Herbert Rawson

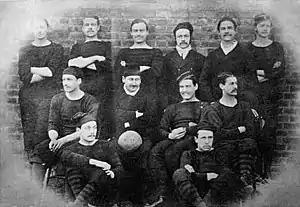
The Royal Engineers team of 1875. Rawson is third from right in the back row.

Rawson played football at Westminster between 1869 and 1871, becoming captain in his final year. After he was commissioned in the Army, he joined the Royal Engineers football club, and was a member of the side who reached the 1874 FA Cup Final, losing 2–0 to Oxford University. His brother William played for the opposition. The following year, the Engineers again reached the final, this time defeating the Old Etonians 2–0 in a replay, after a 1–1 draw in the first match.